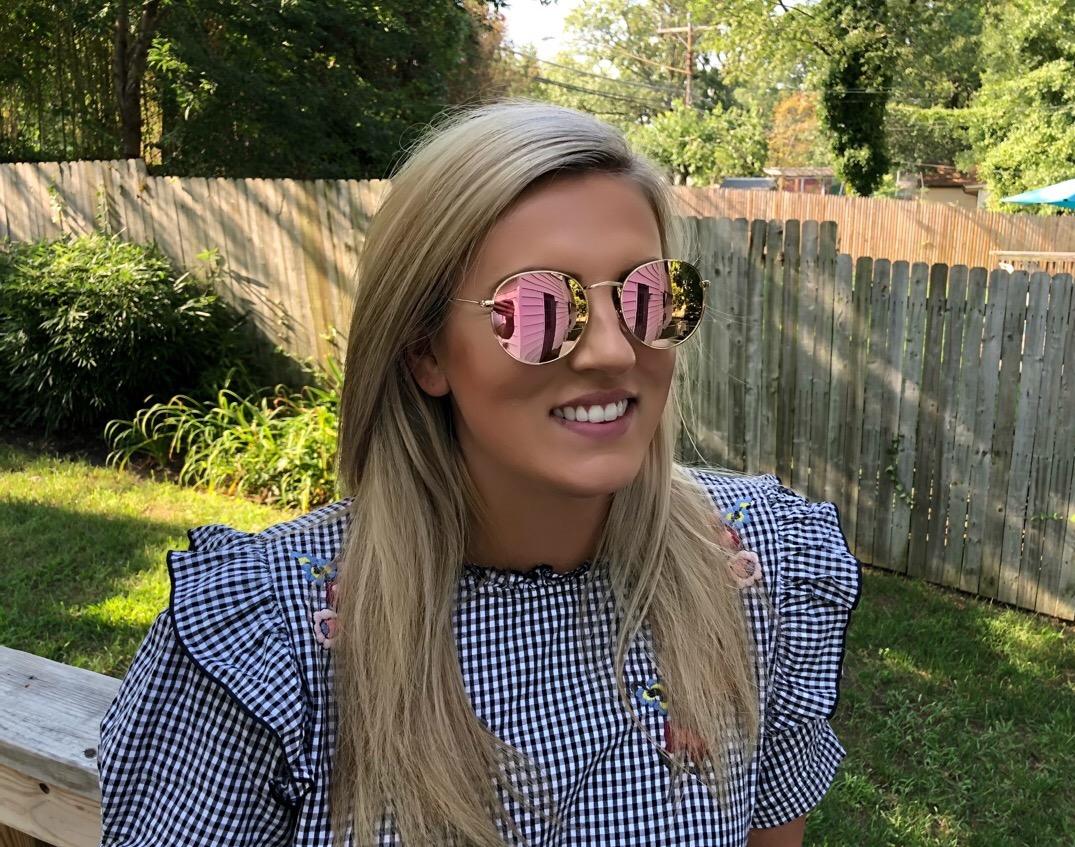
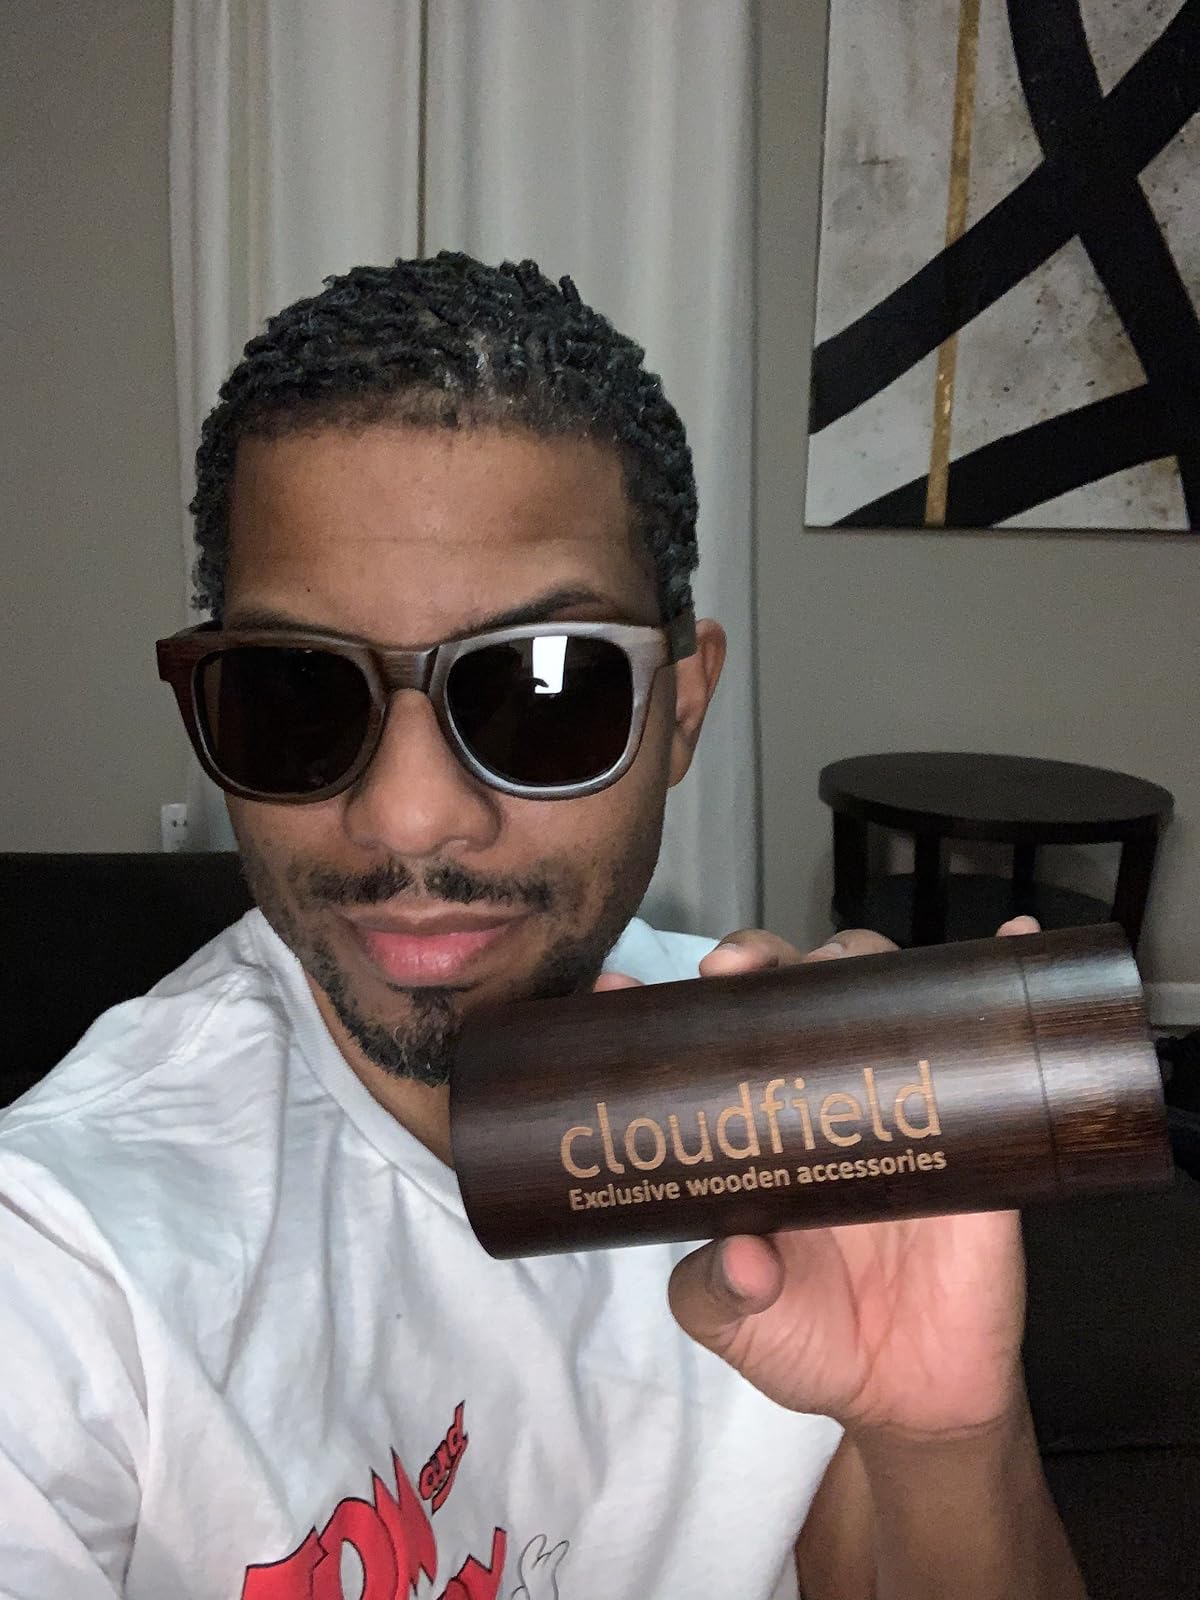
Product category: accessories_sunglasses
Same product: no